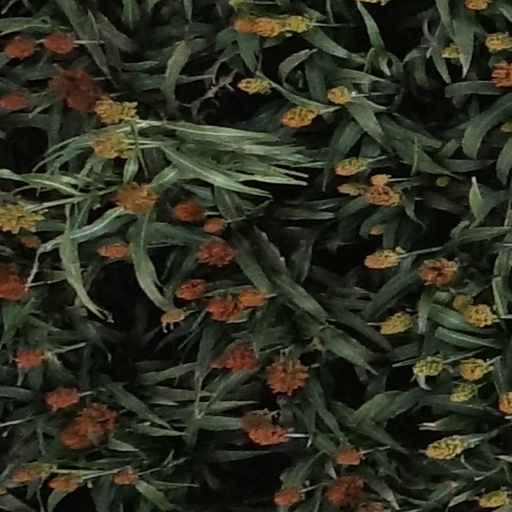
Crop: sorghum